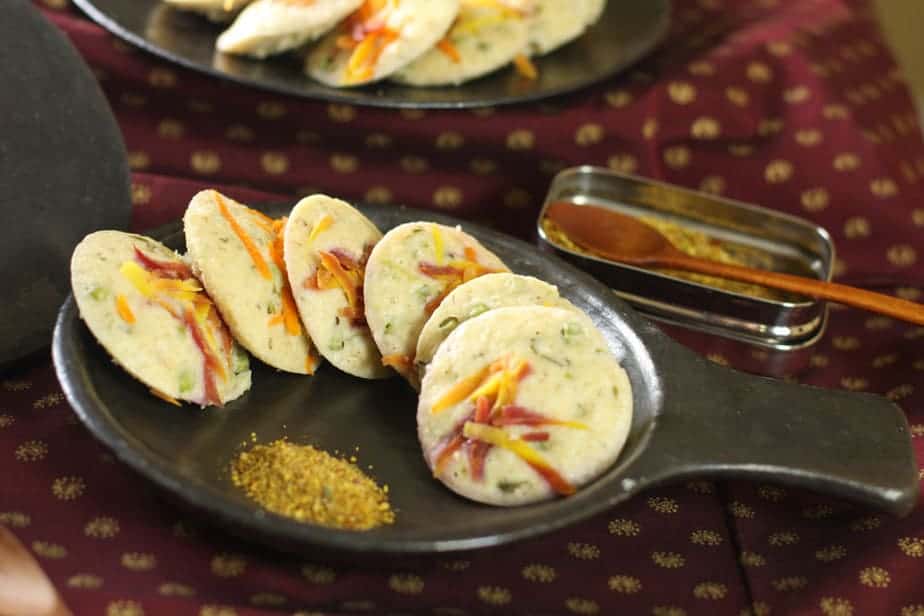
Dish: idli